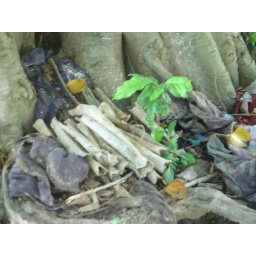
Scraps of clothing and bones just laying around under a tree (also in several other locations around the Killing Fields).